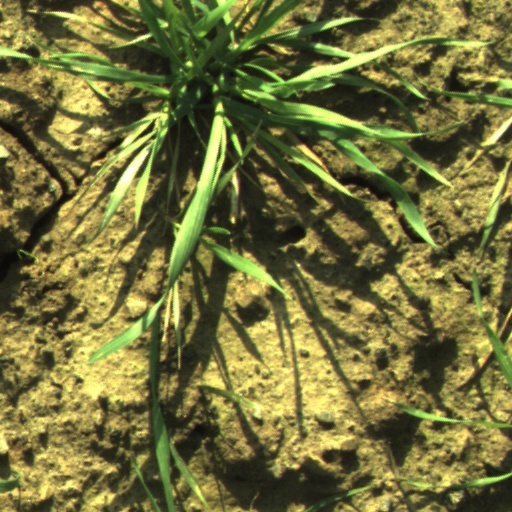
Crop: wheat